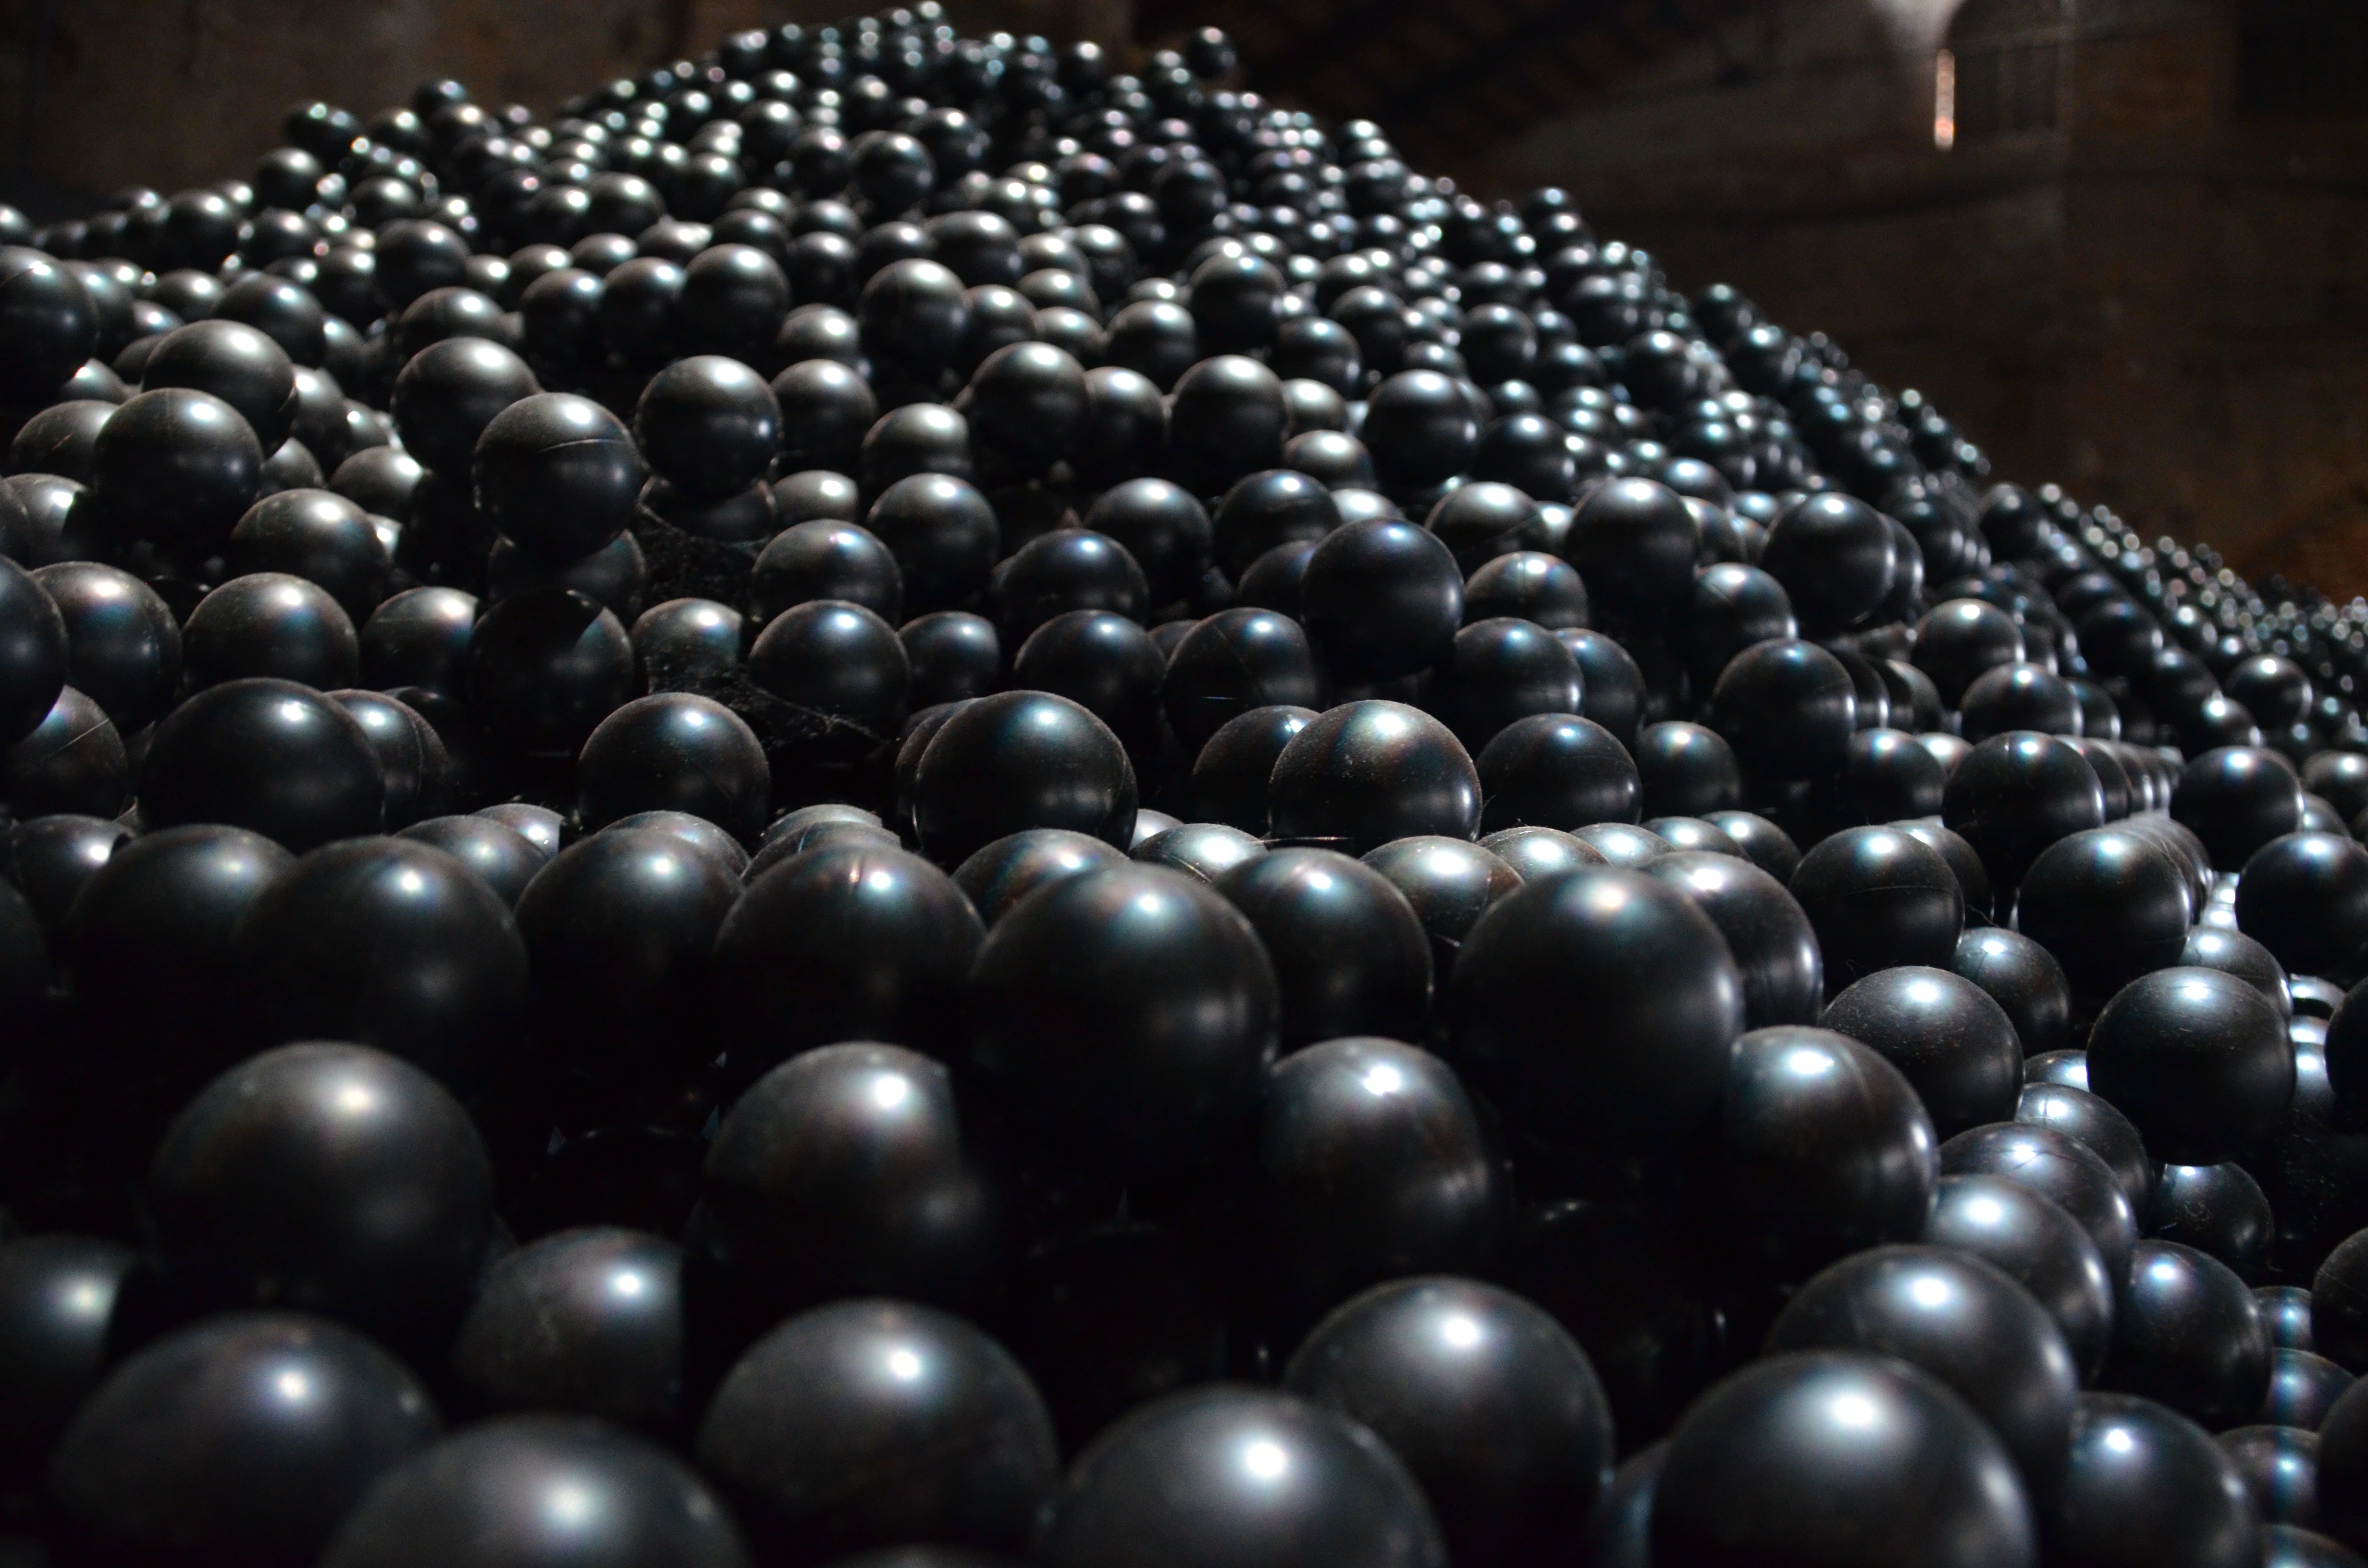
fruit, berry, food, produce, stack, black, material, art, sphere, installation, balls, beads, form, about, biennale